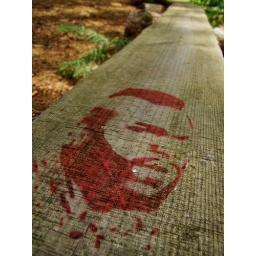
im walking in the forest and i see someone on the bench :D